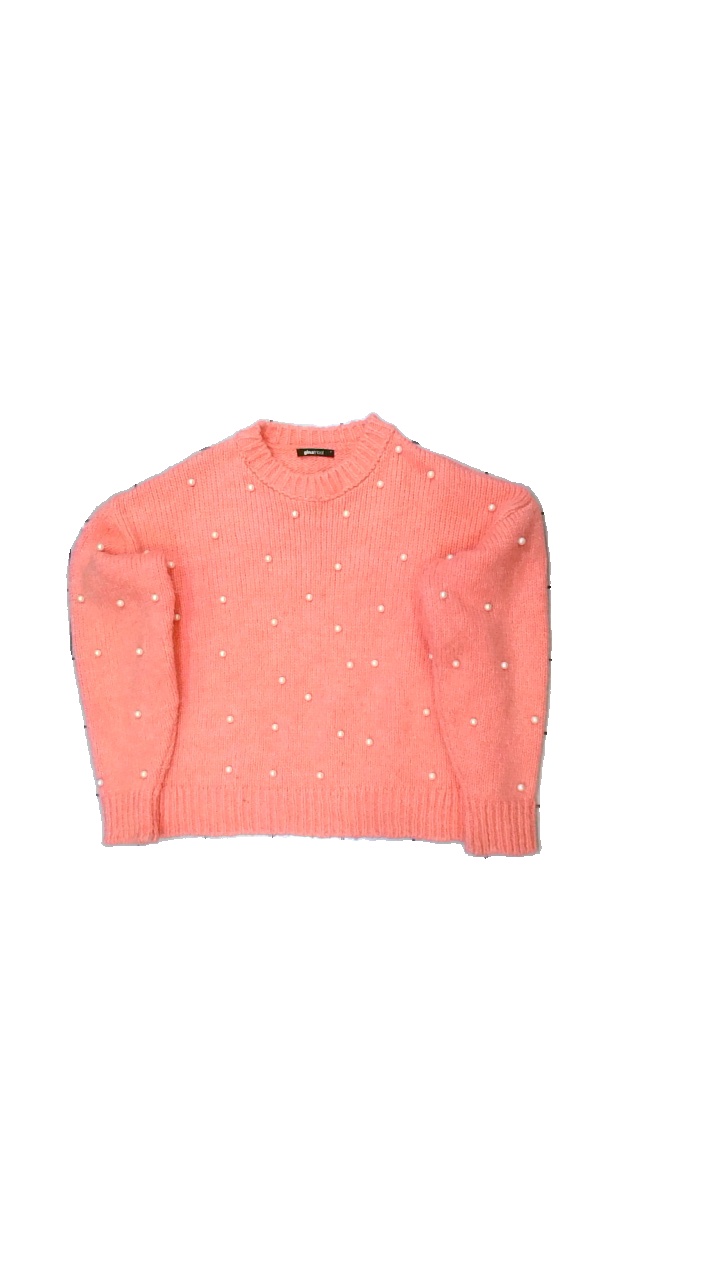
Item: Sweater (Ladies)
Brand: Gina Tricot
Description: stickad sweater med vita pärlor
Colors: Pink, White
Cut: C-collar
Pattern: Other
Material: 87% akryl 13% bomull
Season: All
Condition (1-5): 4
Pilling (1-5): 4
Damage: små smuts  fläckar
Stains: Minor
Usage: Reuse
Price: <50